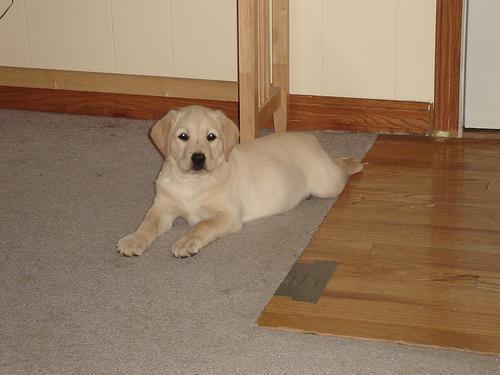
Labrador_retriever